G Fatt

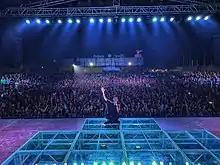
G Fatt is performing in a concert

In 2016, G Fatt started working with Frenzo Production, a major music production company in Myanmar and owned by Sai Sai Kham Leng. Since them, he started entertaining in Sai Sai Kham Leng's birthday show every year. G Fatt started endeavoring to be able to produce and distribute a solo album. He launched his debut solo album "Gin" on 21 February 2016 which turned out to be a success creating him a place to stand in Myanmar music industry. His second solo album "120/B" was released on 2 March 2018.